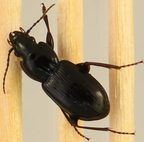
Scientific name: Pterostichus pensylvanicus
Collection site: Bartlett Experimental Forest NEON (BART), plot BART_068